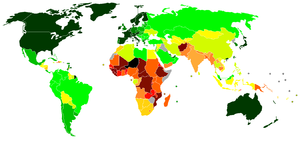
Il existe plusieurs typologies des pays du monde en fonction de leur place dans l'économie mondiale et la mondialisation.
Si l’Europe est l'une des régions les plus riches et développées du monde, elle n'est pas un espace économiquement homogène : tous les pays européens ne sont pas des pays développés : l'Ukraine et la Moldavie font exception et sont classés comme pays à développement moyen avec un IDH inférieur à 0,8. L’Europe de l'Ouest et l'Europe du Nord très prospères contrastent avec certaines régions moins riches d'Europe centrale, d'Europe de l'Est et d'Europe du Sud.
L’Europe est considérée conventionnellement comme un continent, délimité à l’ouest par l’océan Atlantique et la mer de Norvège, et au nord par l’océan Arctique. Sa limite méridionale est marquée par le détroit de Gibraltar qui la sépare de l'Afrique, tandis que les détroits respectivement du Bosphore et des Dardanelles marquent sa frontière avec l'Asie de l'Ouest. Sa limite à l'est, fixée par Pierre le Grand aux monts Oural, au fleuve Oural et au Caucase est la limite traditionnellement retenue, mais reste, faute de séparation claire et précise, l'objet de controverses selon lesquelles un certain nombre de pays sont ou ne sont pas à inclure dans le continent européen. Géographiquement, ce peut être considéré aussi comme une partie des supercontinents de l'Eurasie et de l'Afro-Eurasie.